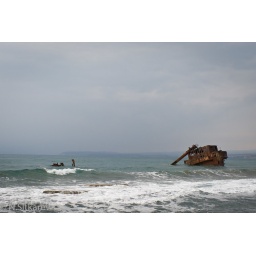
this ship sank just by the shore, near the british naval base near Limassol long time ago